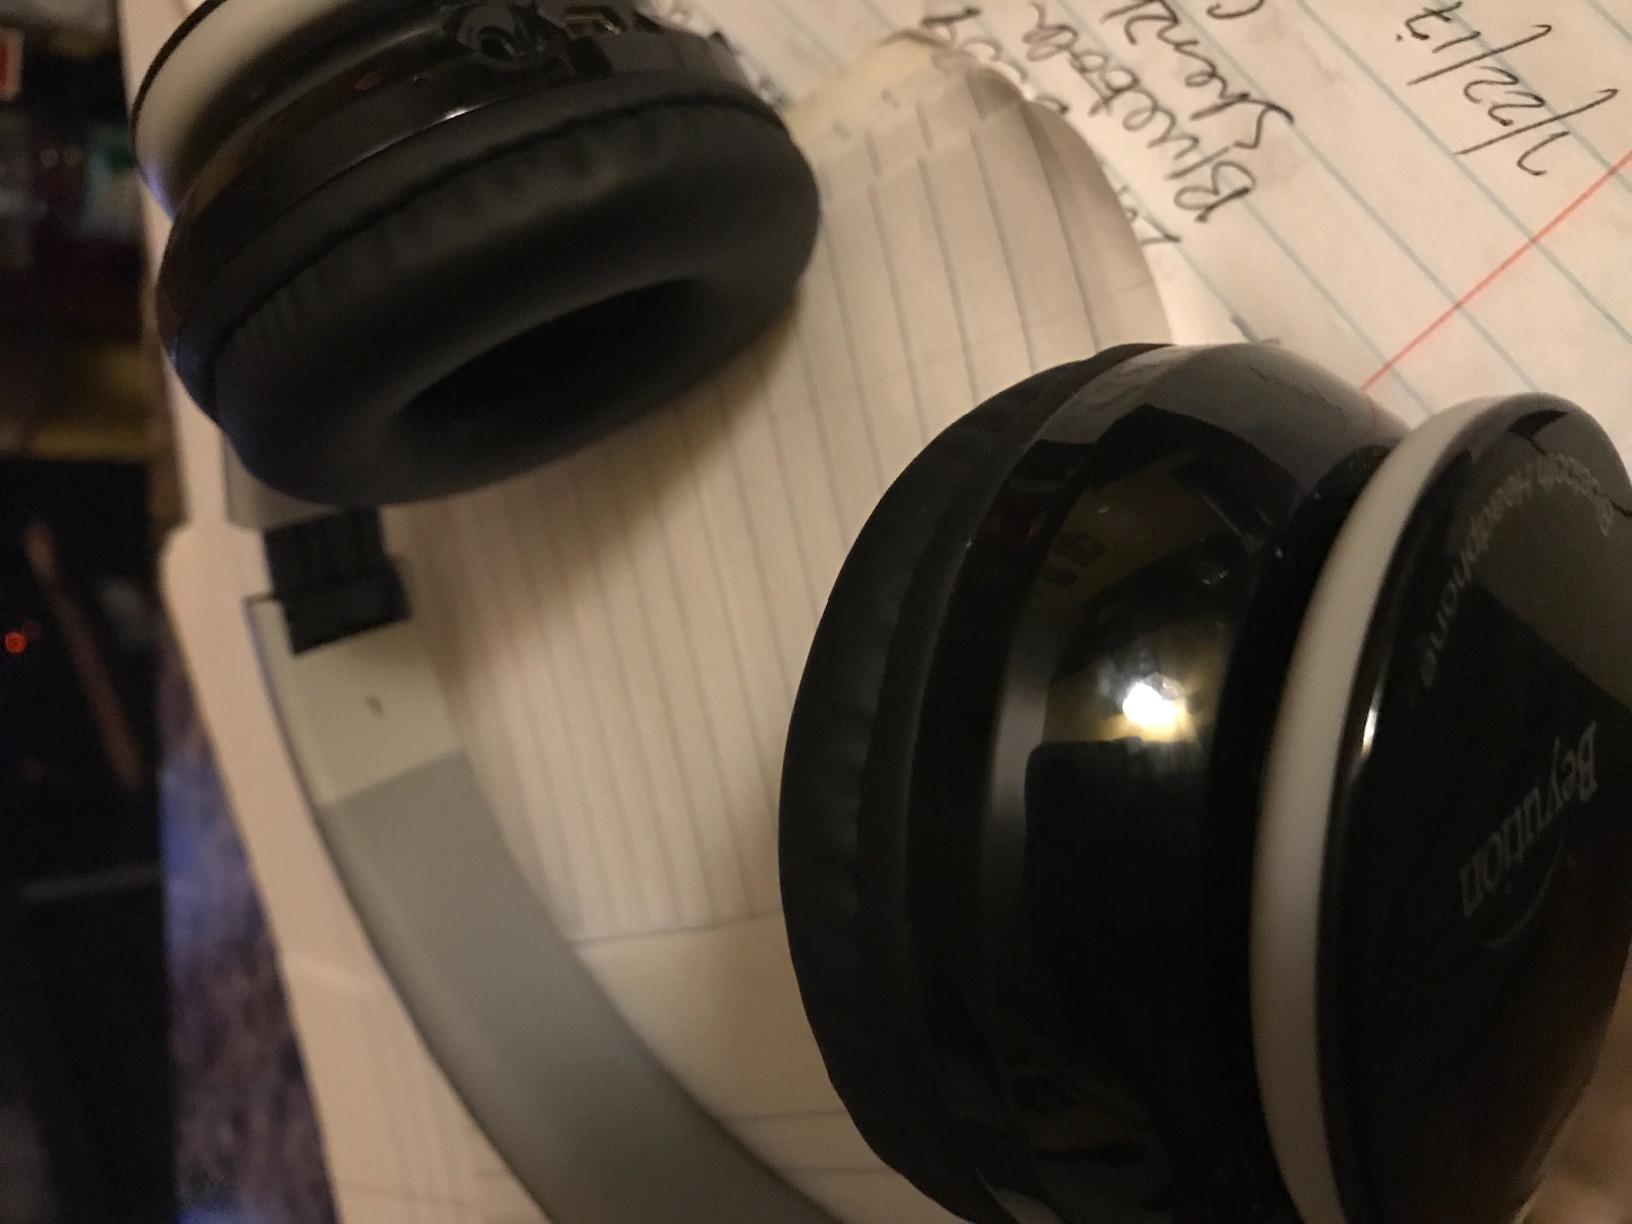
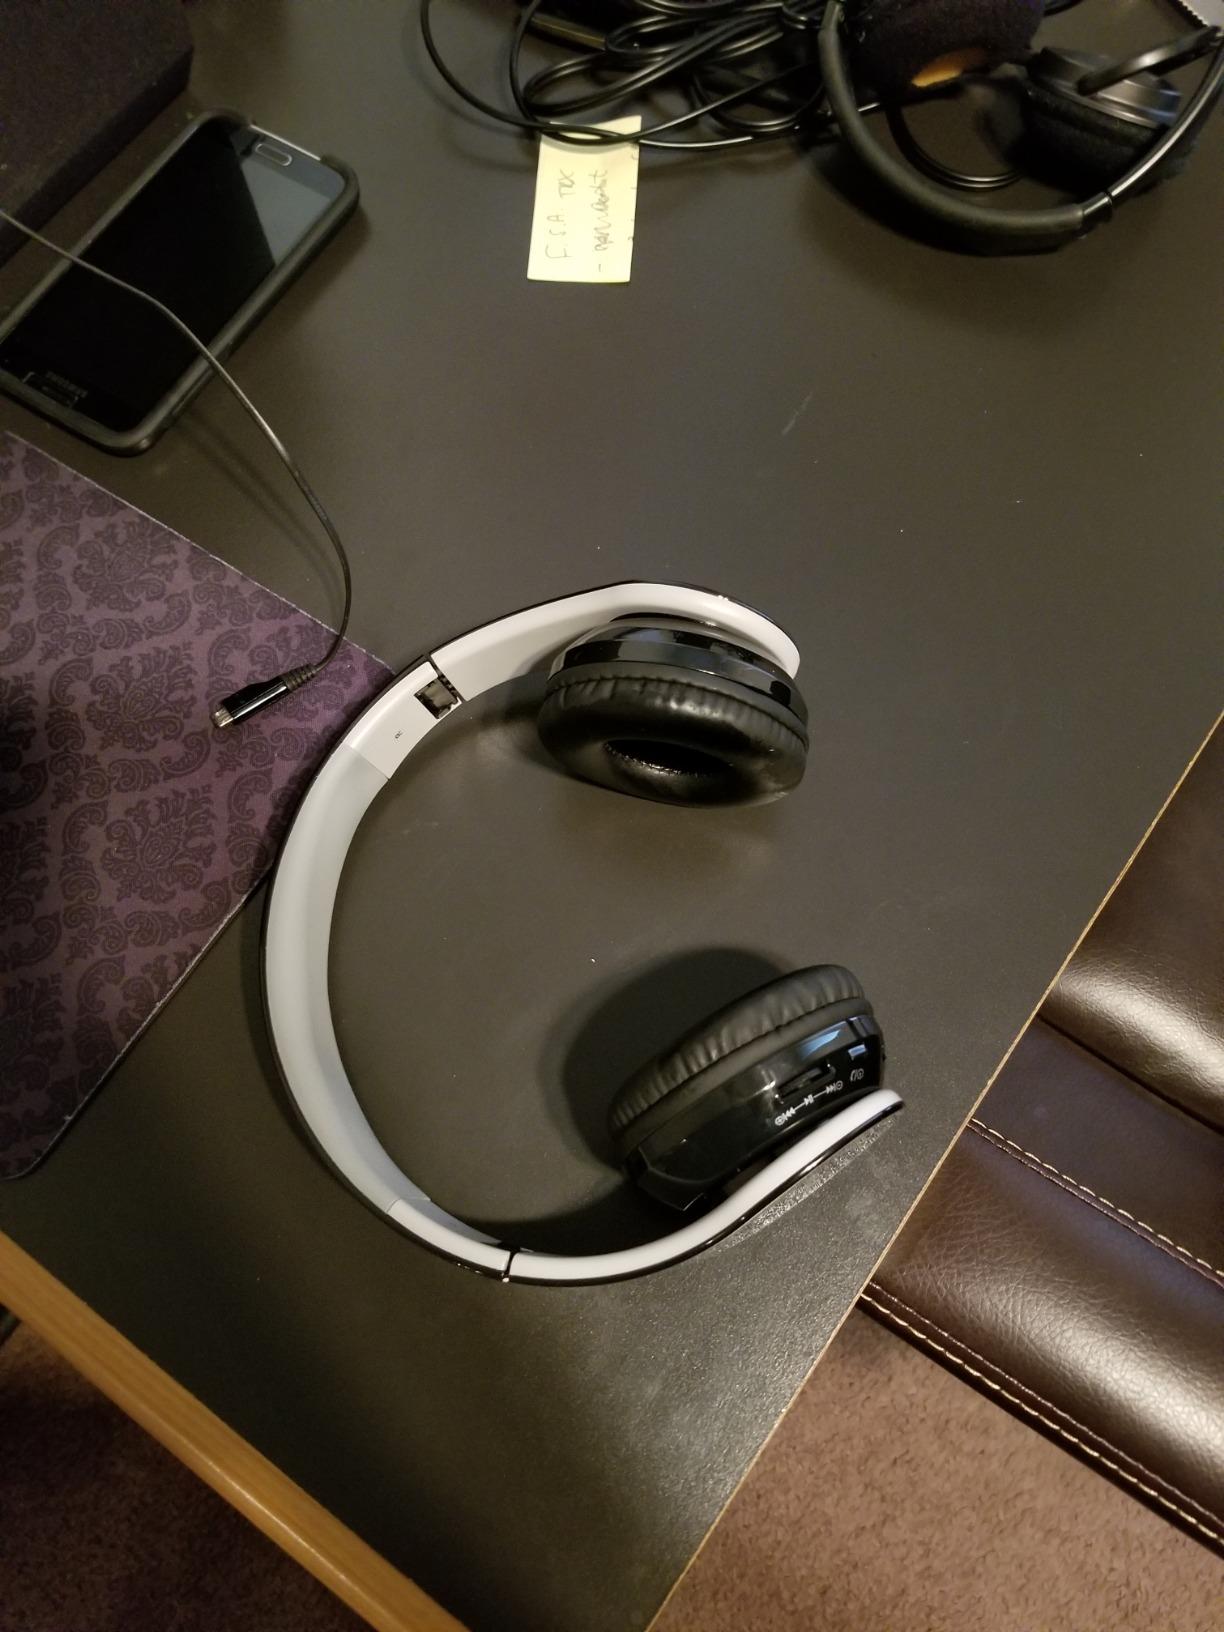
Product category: headphones
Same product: yes